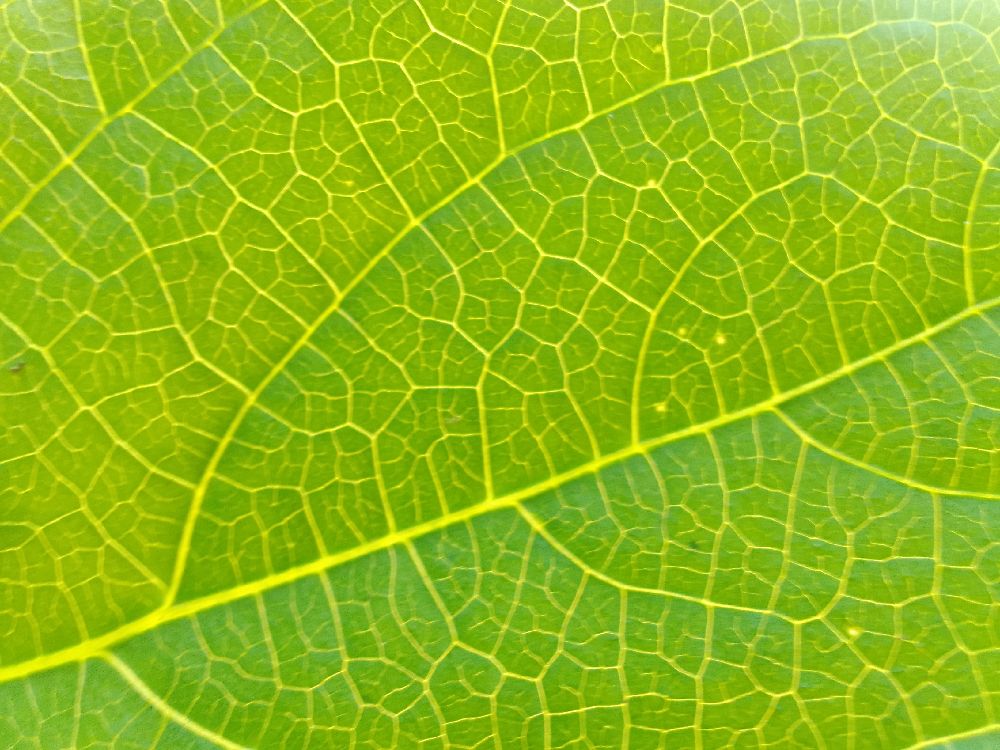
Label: healthy